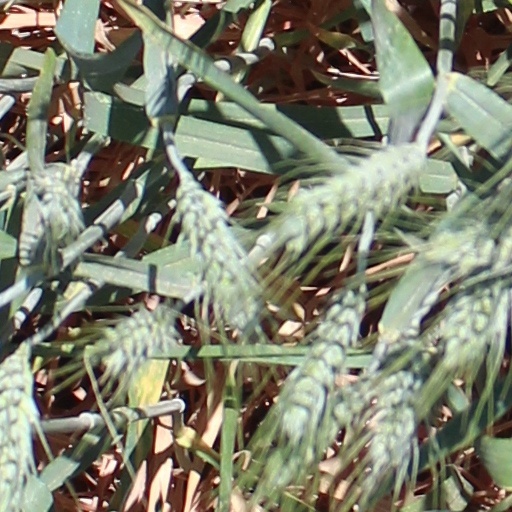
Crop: wheat